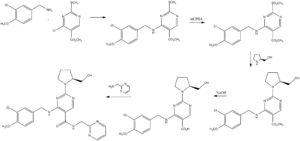
L’avanafil est un inhibiteur de la PDE-5 utilisé pour le traitement de l’impuissance sexuelle.